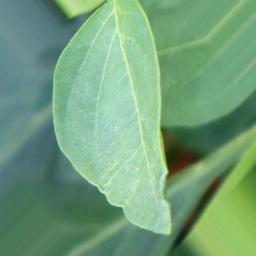
Label: healthy